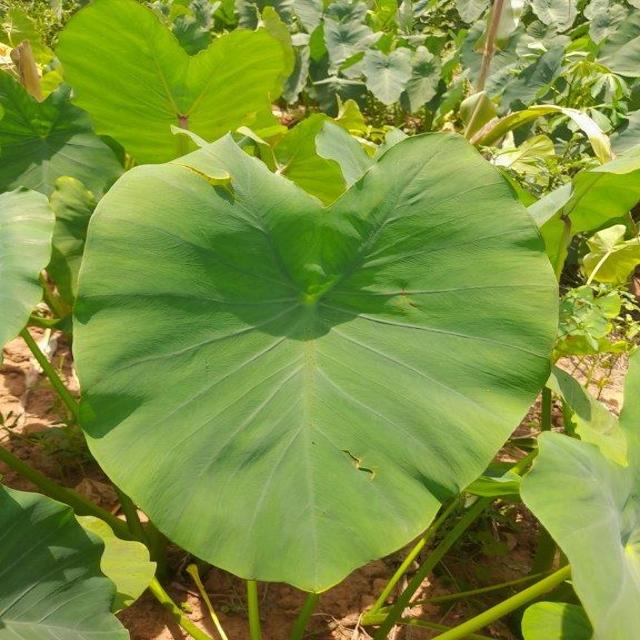
Label: Healthy